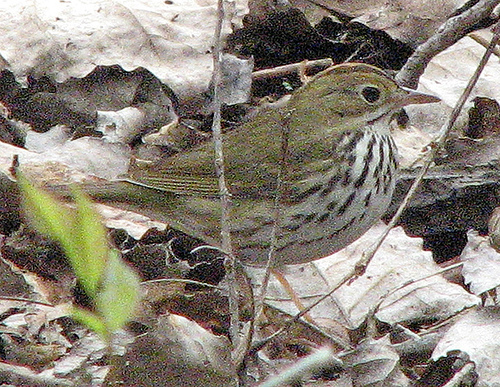
a yellow bird with a black and white underbelly and a short beak.
this is a small round greenish-gray bird that has a white breast and belly with brown spots.
small flat beak with tan head and white and brown throat and belly light brown secondaries and light brown rectrices.
the small bird has a white underside that has black spotting, long, thin tarsus, a grayish back, wings and rectrices, and a small pointy beak.
the beautiful bird has brown running along its nape, crown, wings, back, and tail, with a spotted black and white chest and belly.
the breast is white with black spots or flecks, the beak is relatively long and pointed, and the head is much smaller than the body.
a small brown bird, with a white colored belly, and a pointed bill.
this bird has wings that are brown and has a white spotted bellya small white breasted bird with white spots, and a brown back.
tiny bird with a peach colored very short beak, big black eyes with brown spots on a mostly white belly, light greenish brown back and wingbars.
Species: Ovenbird